Forest Lawn Memorial Park (Glendale)

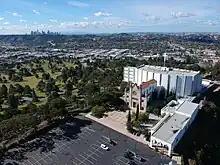
An aerial view of Hall of Crucifixion–Resurrection

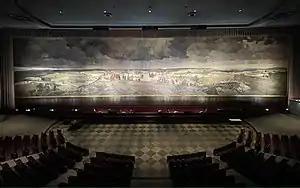
A wide view of Jan Styka's "Crucifixion"

Built with the intention to house the enormous painting by Jan Styka, "The Crucifixion;" the design for the Hall of Crucifixion-Resurrection was inspired by the cathedral in Orvieto, Italy. The architectural style of the hall is Gothic. Covering the painting are a pair of gigantic curtains that weigh , measure long by high, and are carried on a custom-built set of tracks.